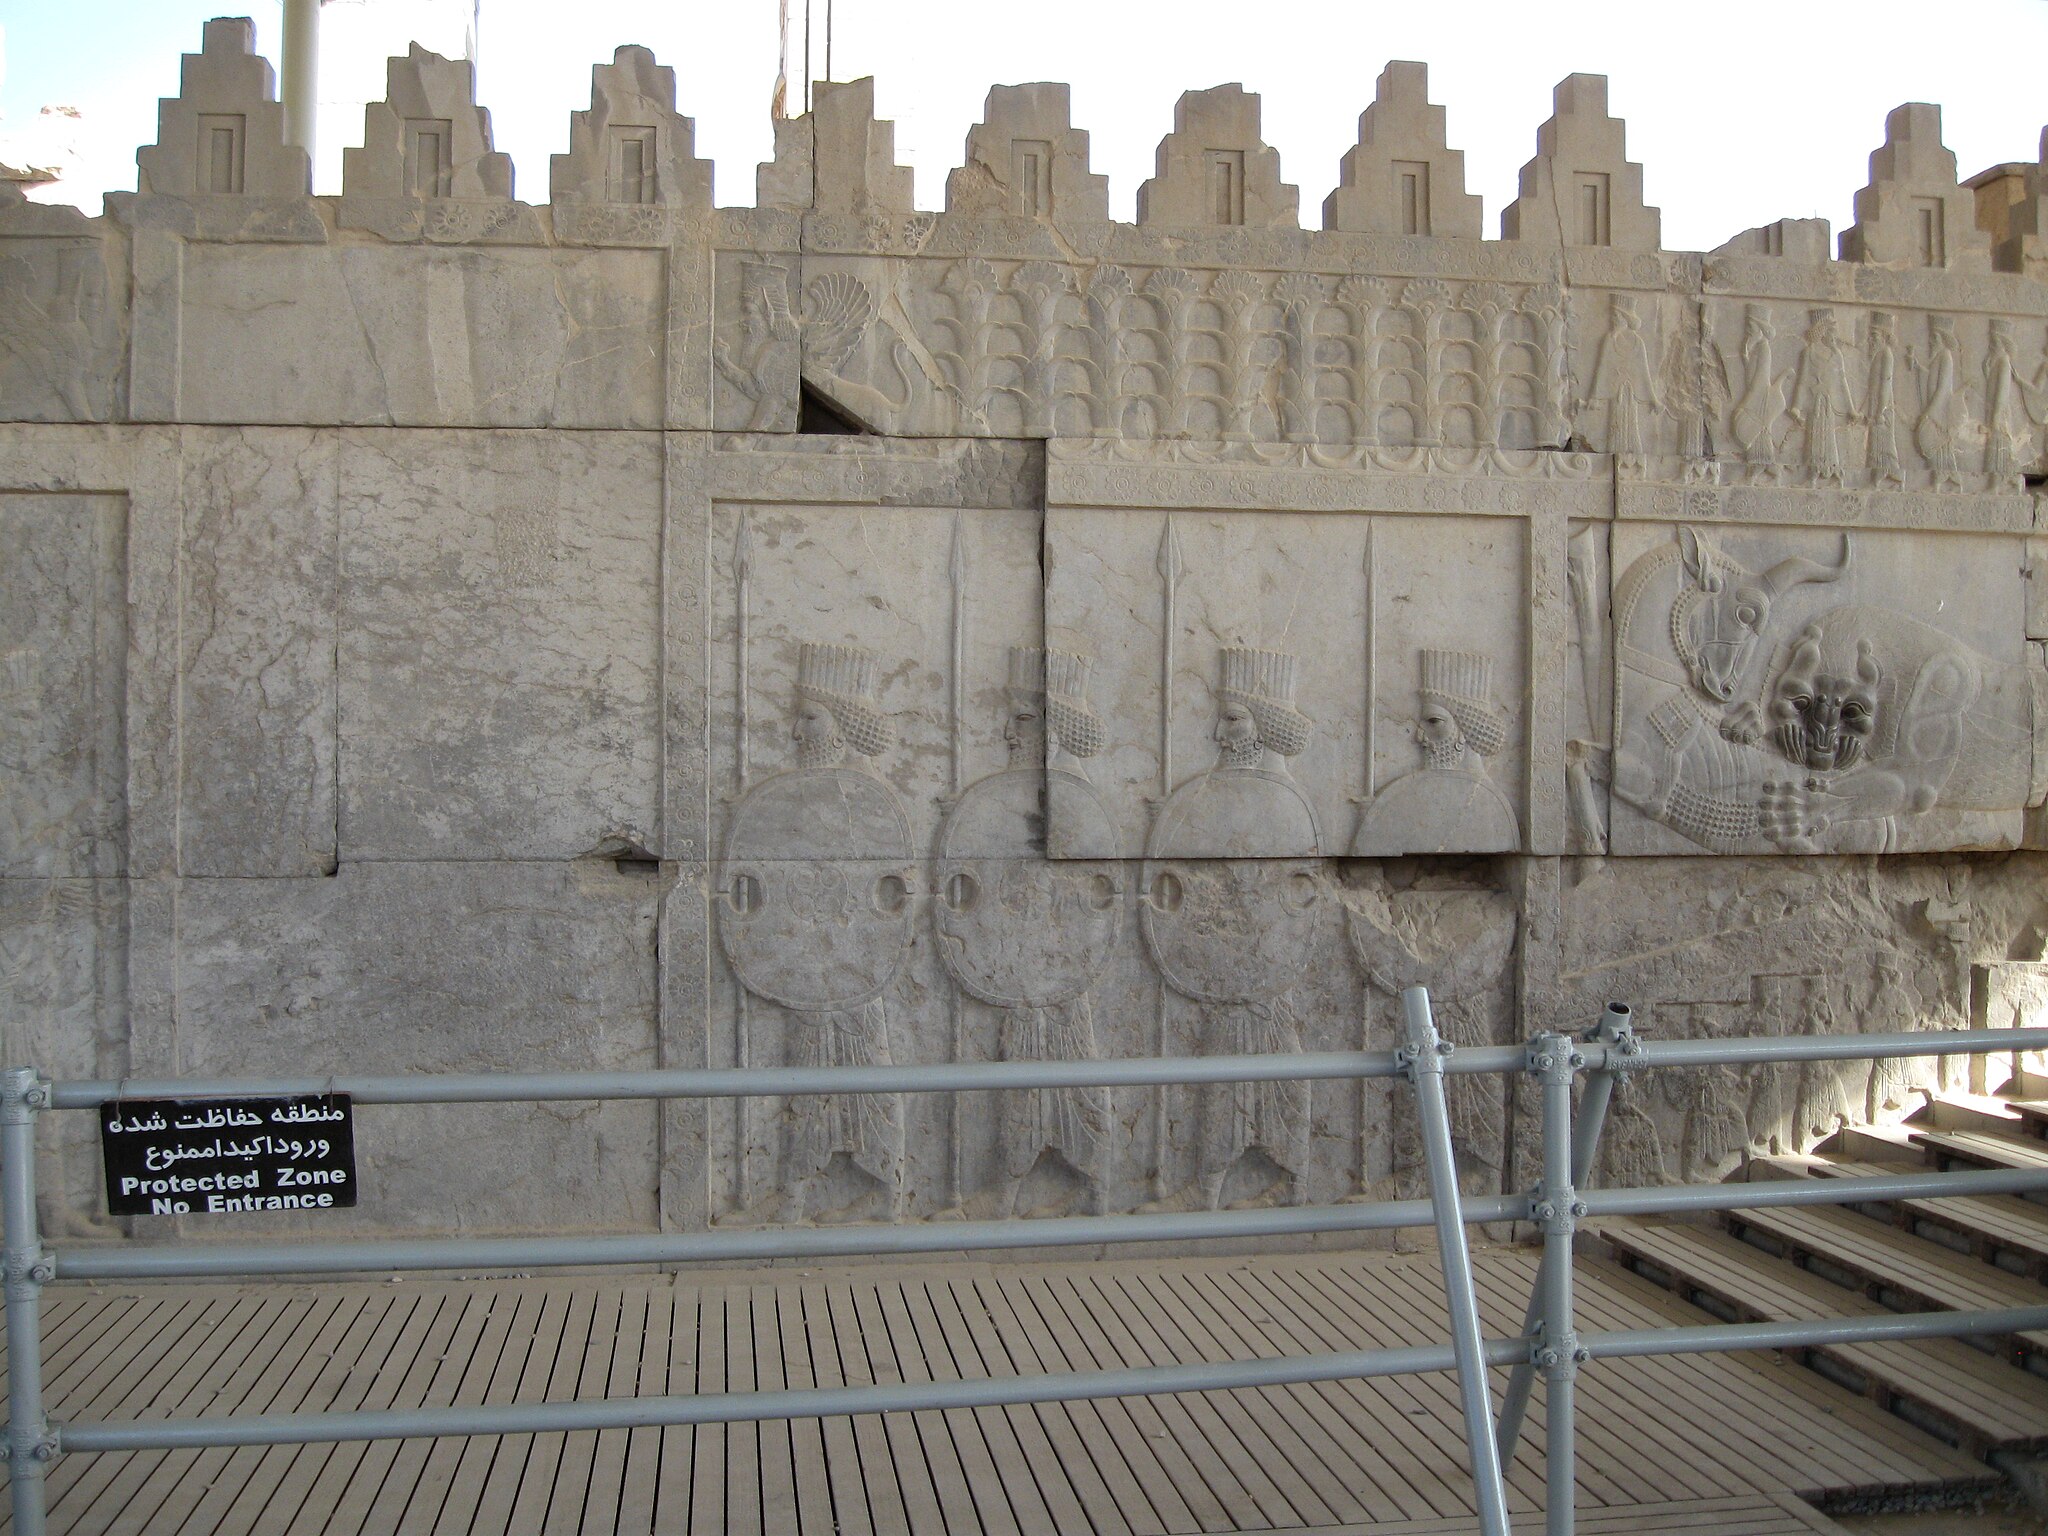
Title: Persepolis 11 - FP
Date: 2010-05-28 16:34:37
Categories: Persepolis, Self-published work, Images from Wiki Loves Monuments 2023 in Iran, Cultural heritage monuments in Iran with known IDs, Images from Wiki Loves Monuments 2023, Uploaded via Campaign:wlm-ir, Images from Wiki Loves Monuments in Marvdasht